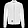
Label: Coat